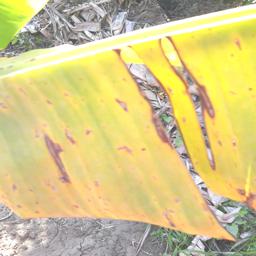
Label: PANAMA DISEASE